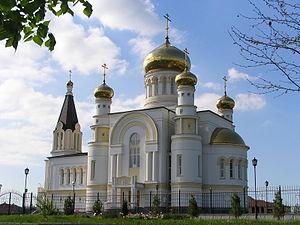
La cathédrale Saint-Georges est la cathédrale russe orthodoxe de l'éparchie de Vladikavkaz et d'Alanie. Elle est située à Vladikavkaz dans le sud de la fédération de Russie, en Ossétie du Nord. La cathédrale est placée sous le vocable de saint Georges.